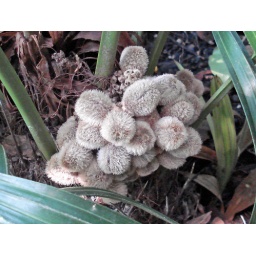
Developing fuzzy seeds of the needle palm on the female plant in mid-August 2008.